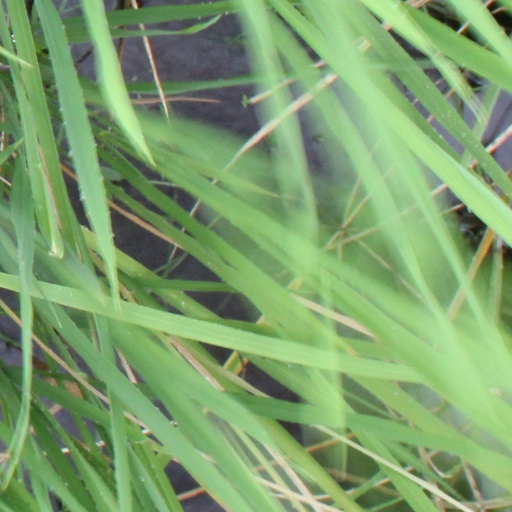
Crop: rice